Contempopránea Music Festival

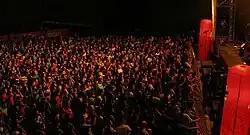
Audience at the Contempopránea during the show of La Buena Vida.

Contempopránea is an Indie pop Music festival that takes place every summer in Alburquerque, Badajoz; however, since 2014, the festival has been divided between this city and the capital city of Badajoz. During the festival, many artists of the Spanish indie music and thousands of their followers meet.